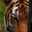
Label: tiger